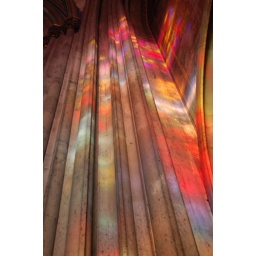
Sunlight through a stained glass window plays across a stone column inside the Votivkirche, in Vienna, Austria.